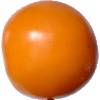
Label: yellow_tomato